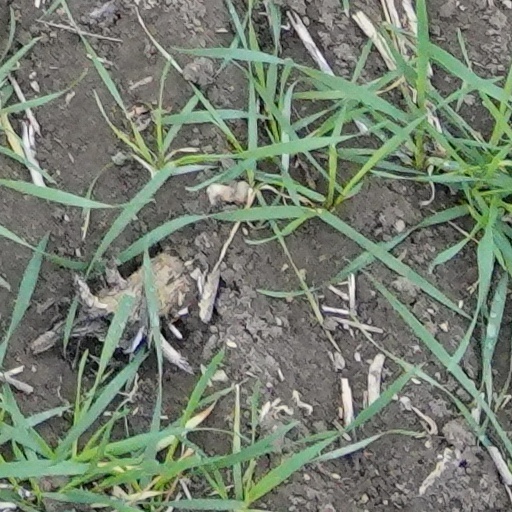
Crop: wheat